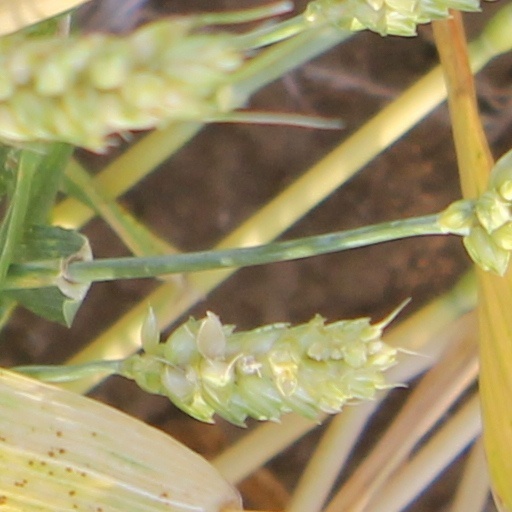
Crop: wheat